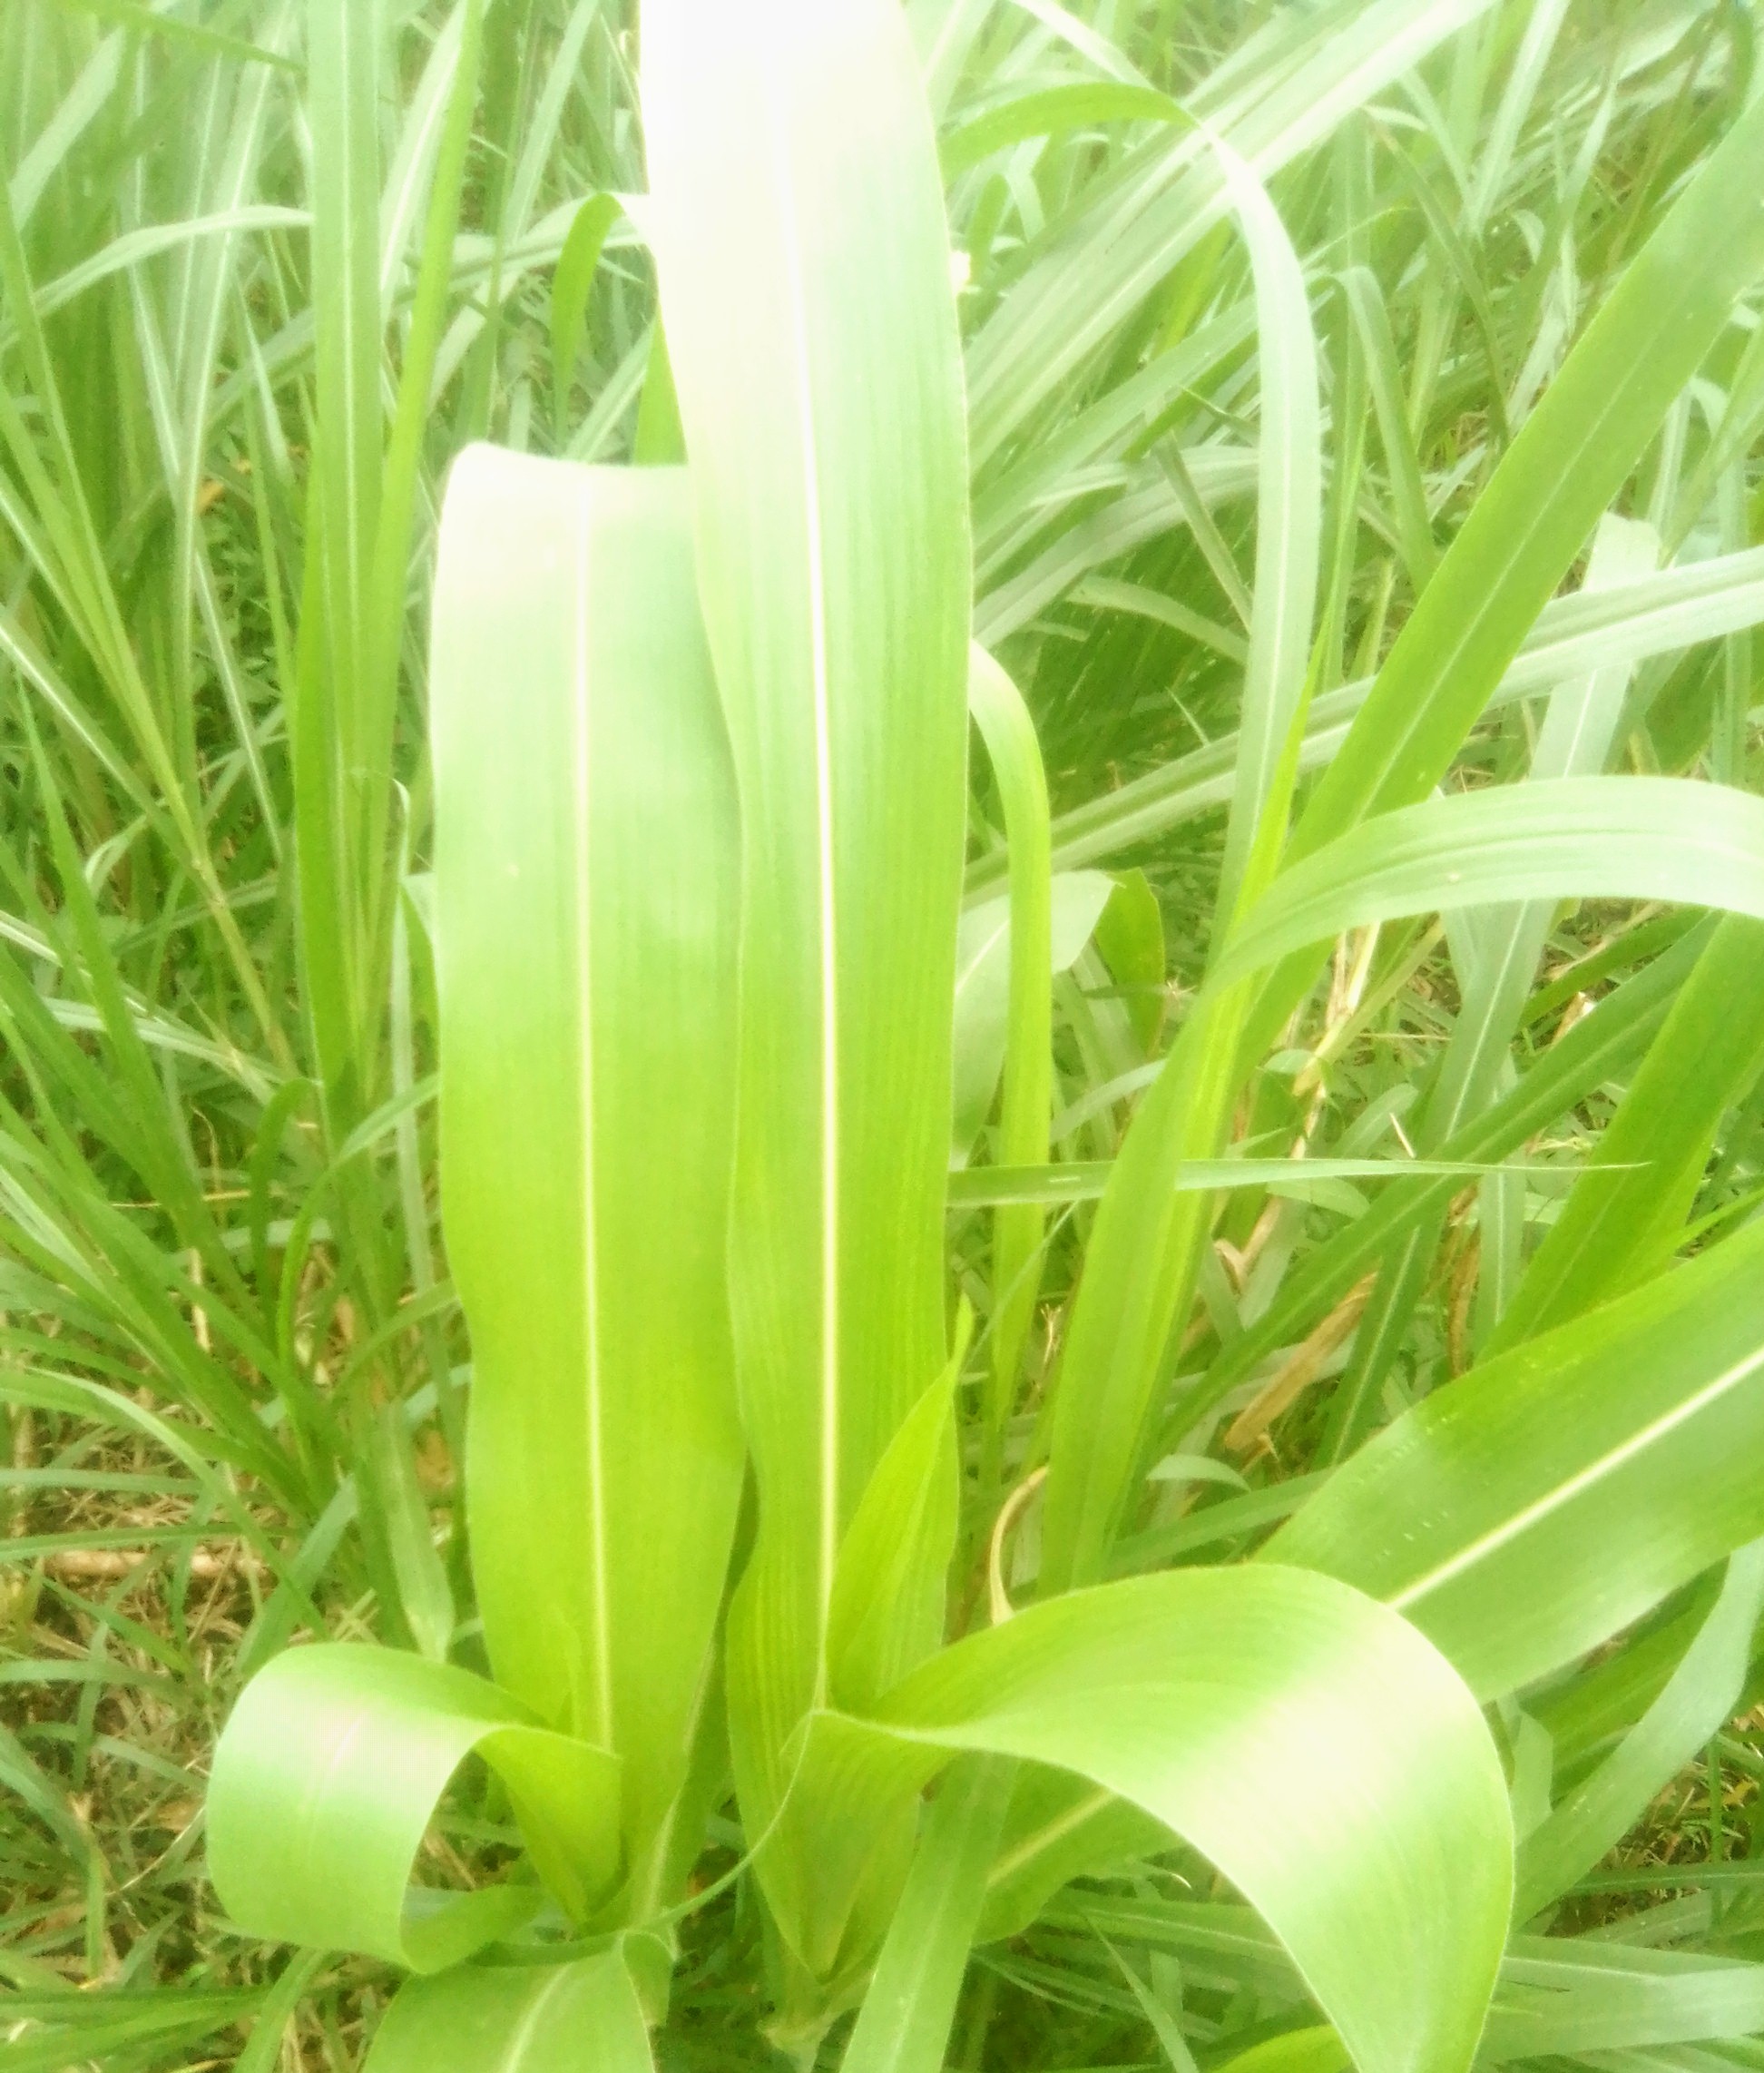
Label: healthy